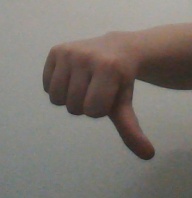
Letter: waw